Gurlitt Collection

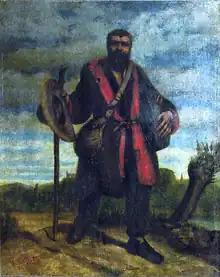
"Portrait de Monsieur Jean Journet" by Gustave Courbet, 1850, one of the works found in the Salzburg portion of the collection; location previously unknown since 1914.

The Gurlitt Collection (alternatively known as the "Gurlitt Trove", "Gurlitt Hoard", "Munich Art Hoard", "Schwabing Art Trove", "Schwabing Art Find", etc.) was a collection of around 1,500 art works inherited by Cornelius Gurlitt, the son of one of Hitler's official art dealers, Hildebrand Gurlitt (1895–1956), and which was found to have contained several artworks looted from Jews by the Nazis.